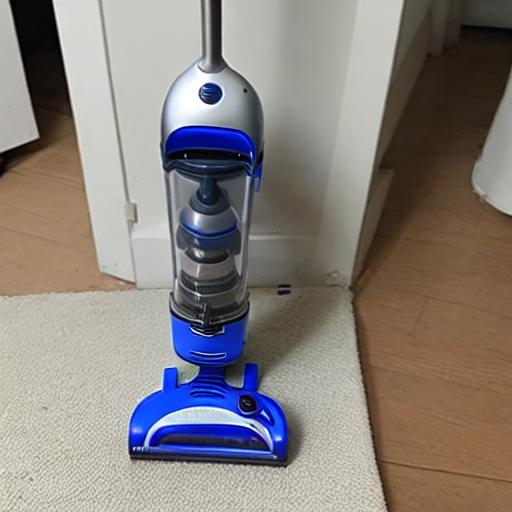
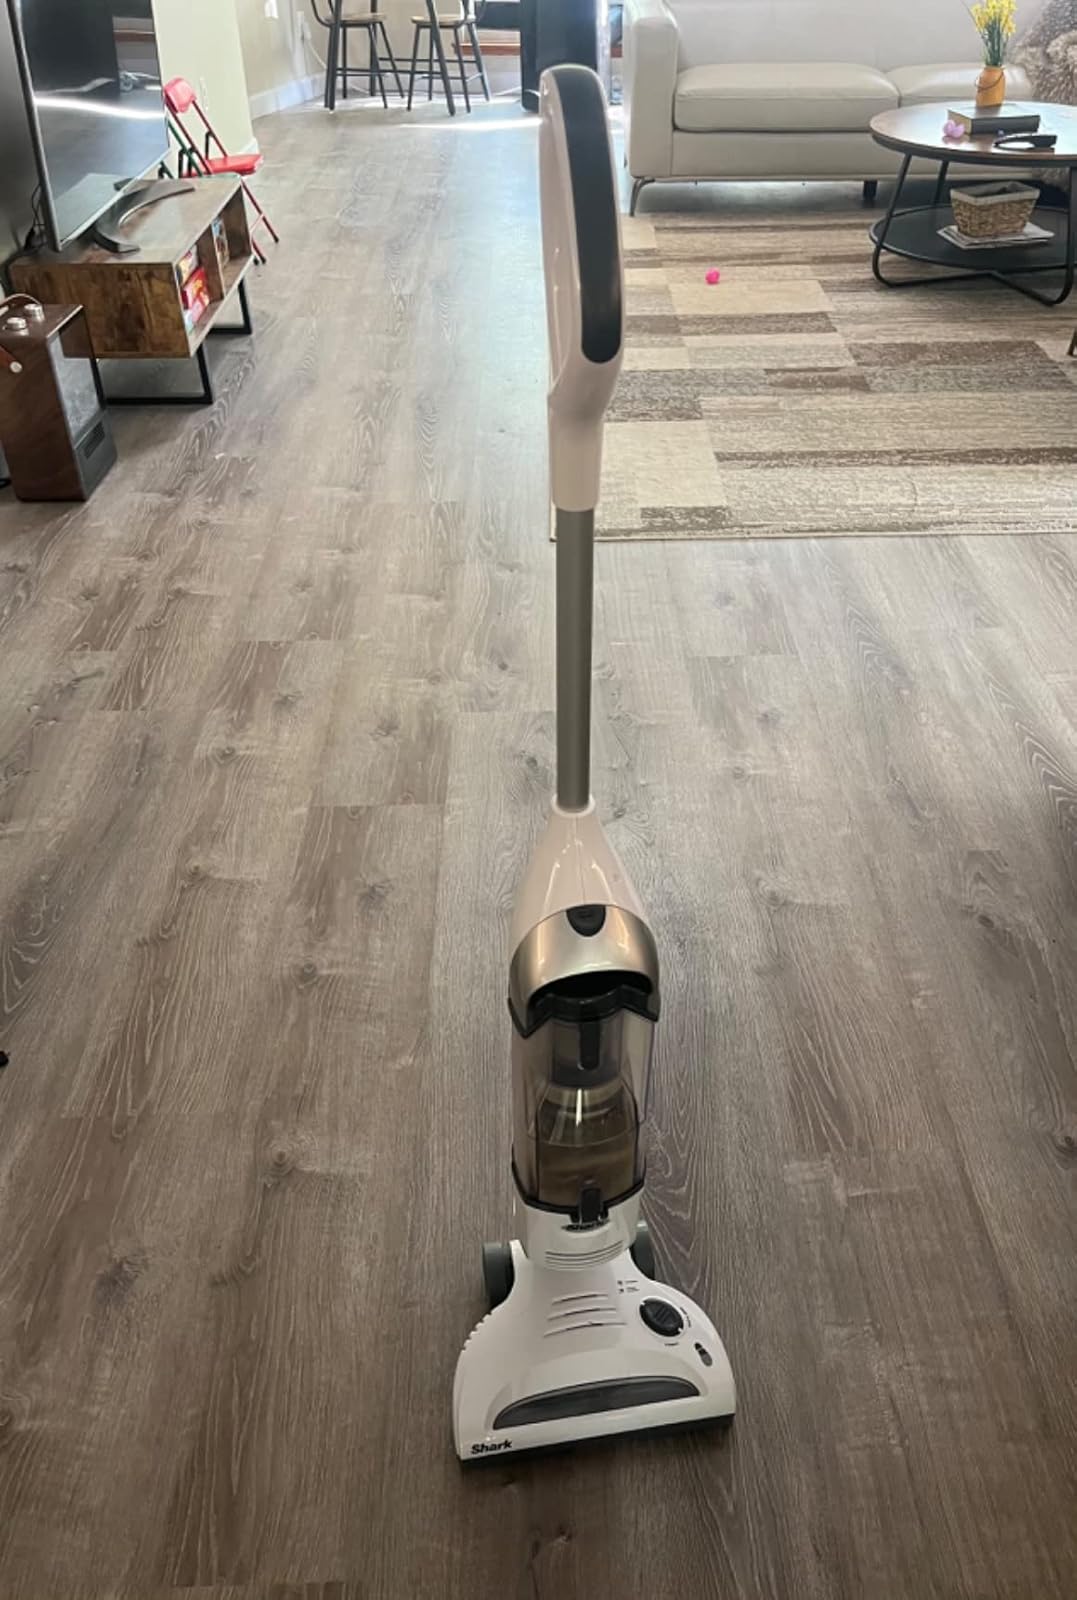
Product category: items_vacuum
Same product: no